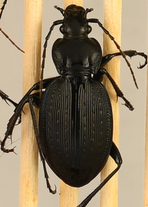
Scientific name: Carabus goryi
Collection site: Mountain Lake Biological Station NEON (MLBS), plot MLBS_009